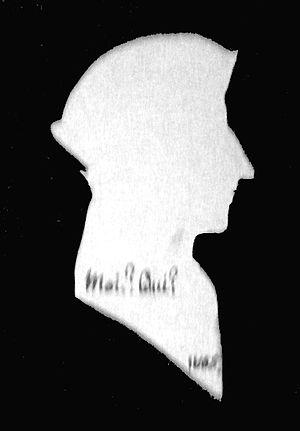
Le musée Jean-Frédéric-Oberlin – communément appelé musée Oberlin – est consacré à la vie et à l’œuvre du pasteur alsacien Jean-Frédéric Oberlin.
Johann Friedrich Oberlin, Jean-Frédéric Oberlin en français, né le 31 août 1740 à Strasbourg et mort le 1ᵉʳ juin 1826 à Waldersbach, est un pasteur protestant alsacien, piétiste et apôtre du progrès social.